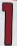
Number: 1